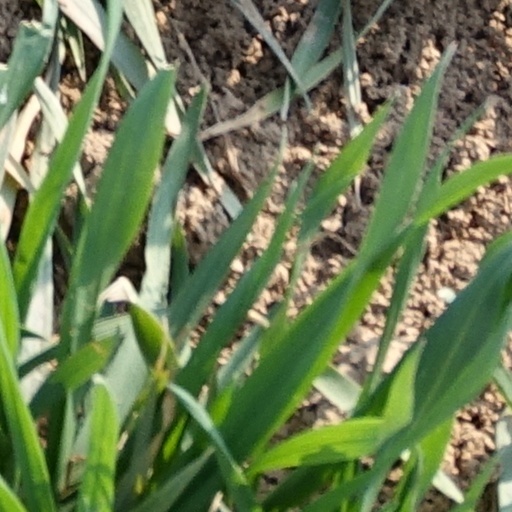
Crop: wheat